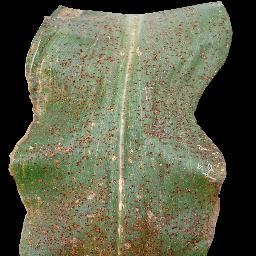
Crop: corn
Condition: (maize)_common_rust